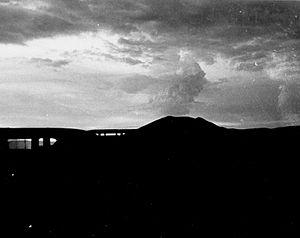
Trinity est le nom de code du premier essai d'une arme nucléaire réalisé par les forces armées des États-Unis le 16 juillet 1945 dans le cadre du projet Manhattan. Le test fut réalisé sur le champ de tir d'Alamogordo à une cinquantaine de kilomètres de la ville de Socorro au Nouveau-Mexique et démontra la viabilité du type d'arme qui fut utilisé pour le bombardement de Nagasaki le 9 août 1945.